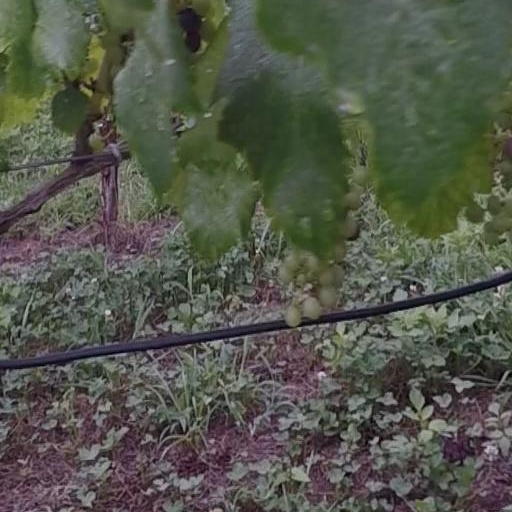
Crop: grape